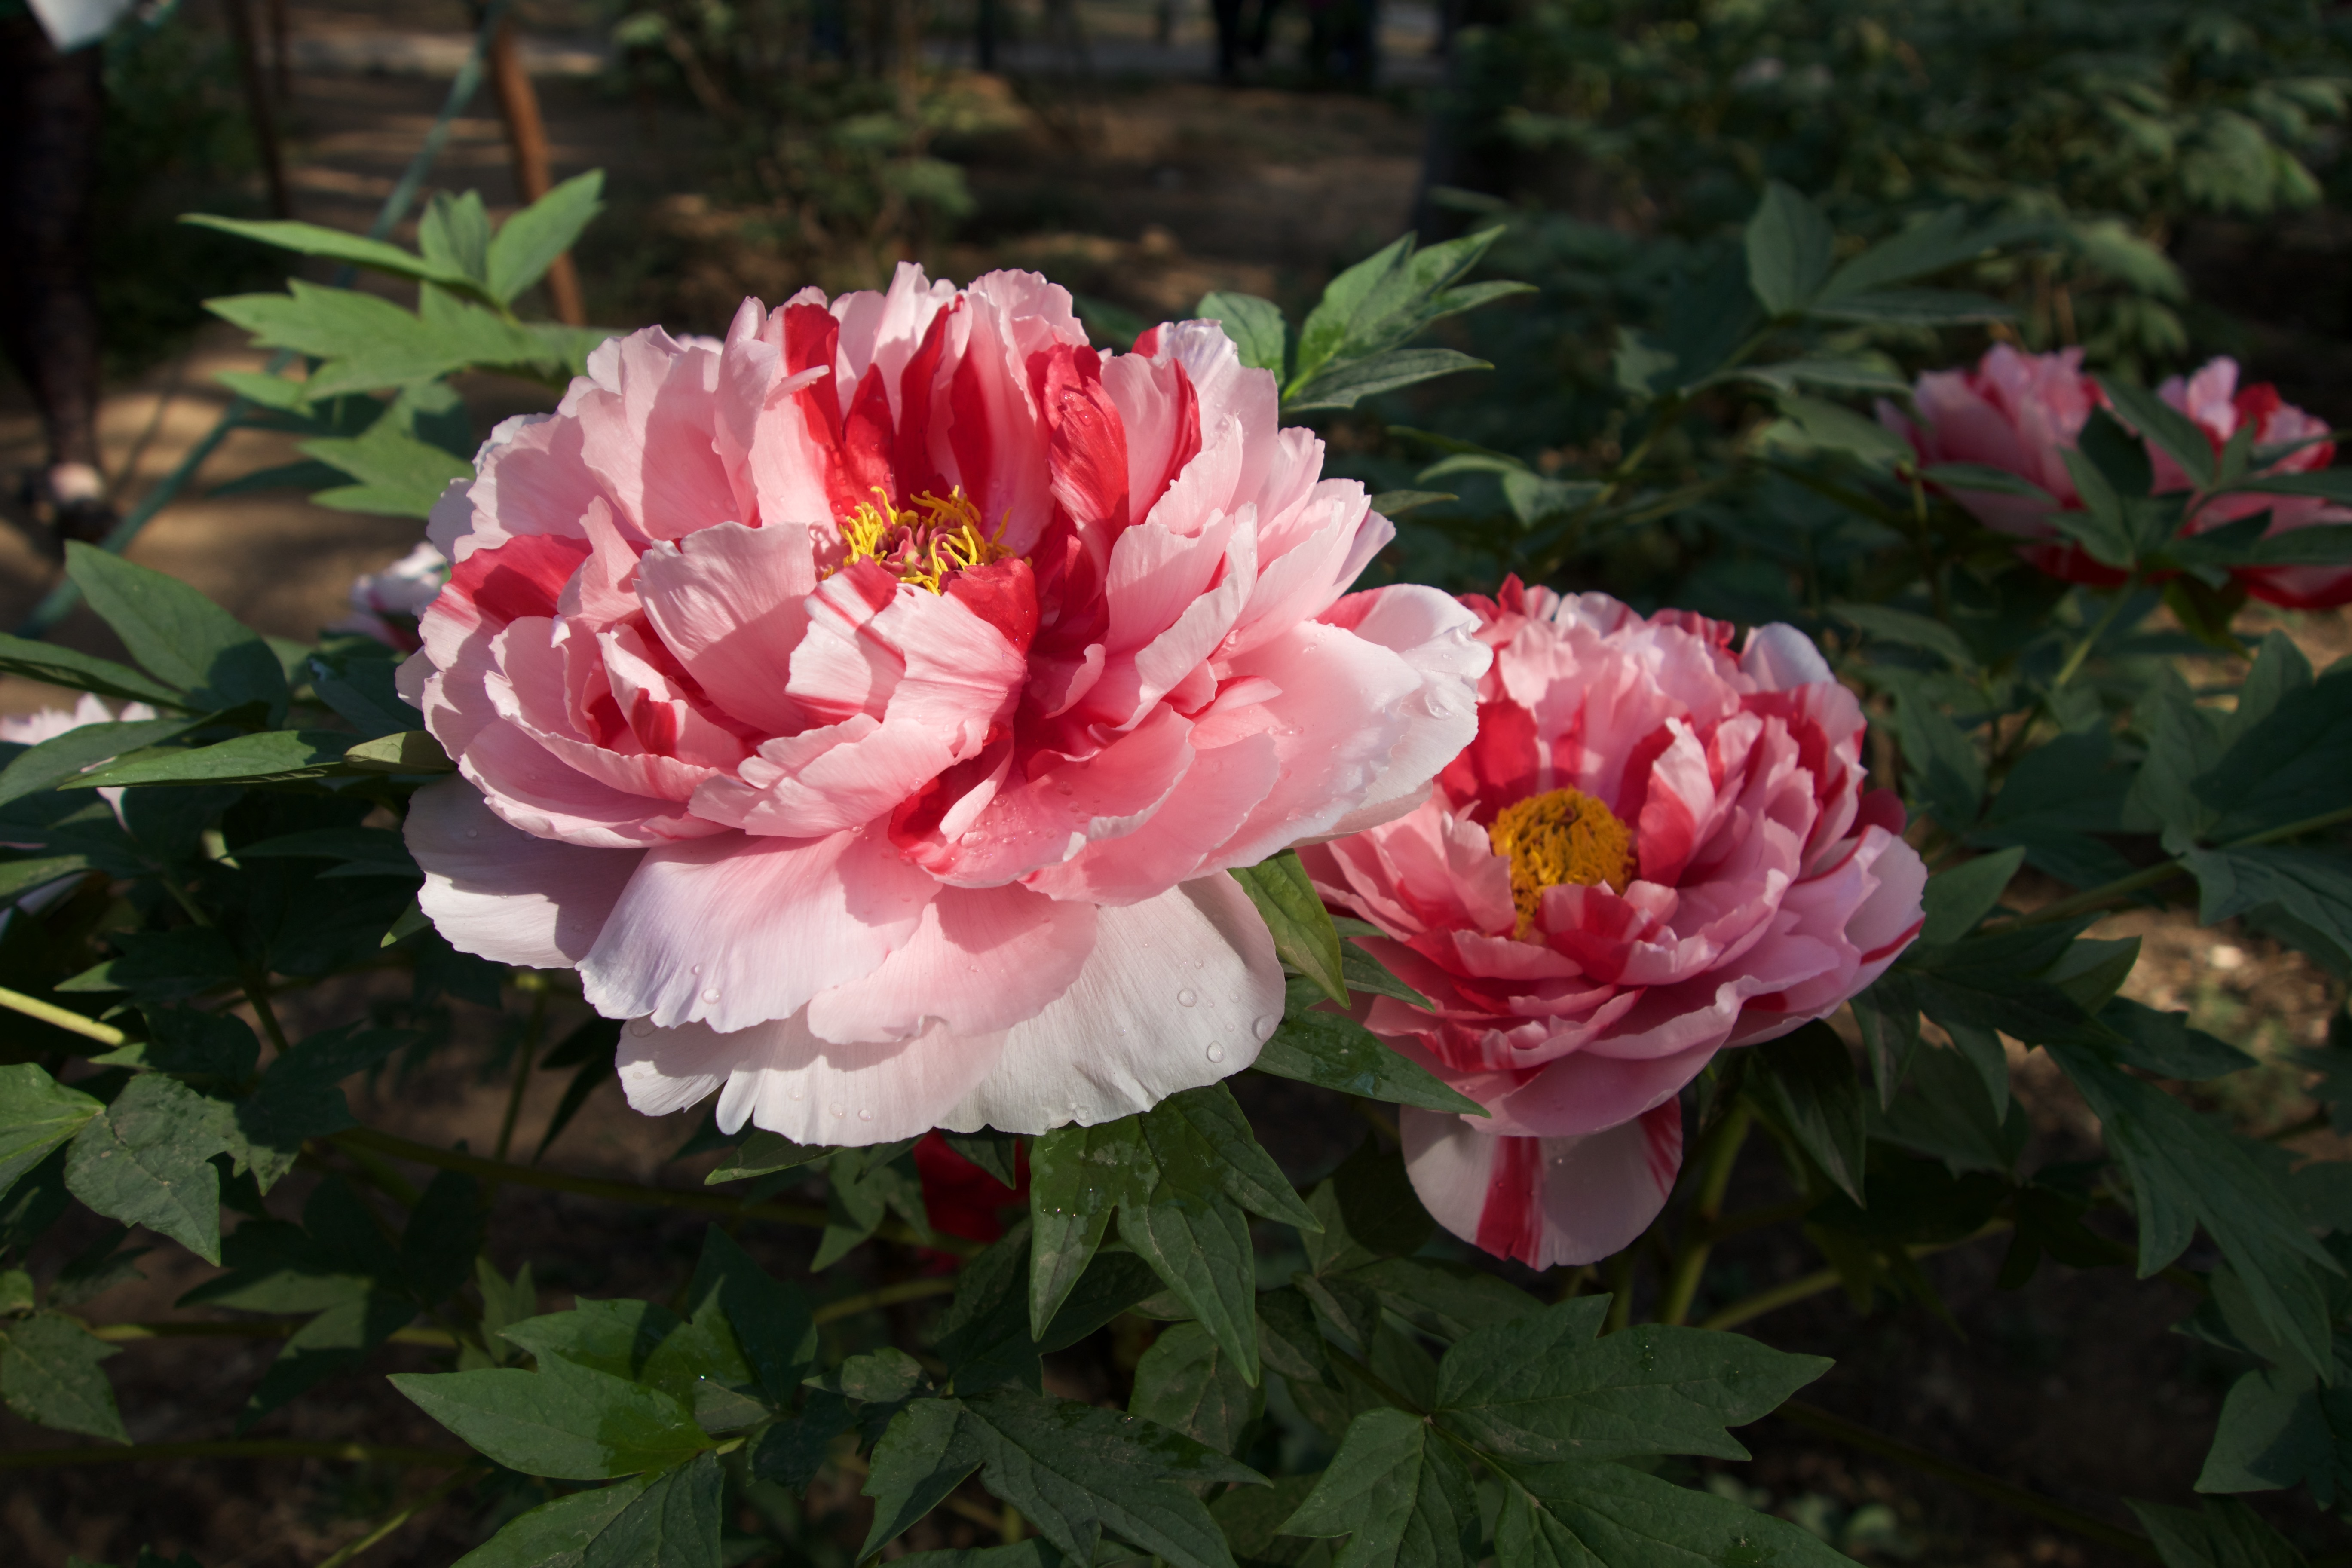
plant, flower, petal, rose, shrub, peony, floribunda, flowering plant, garden roses, rose family, land plant, rosa centifolia, island kam